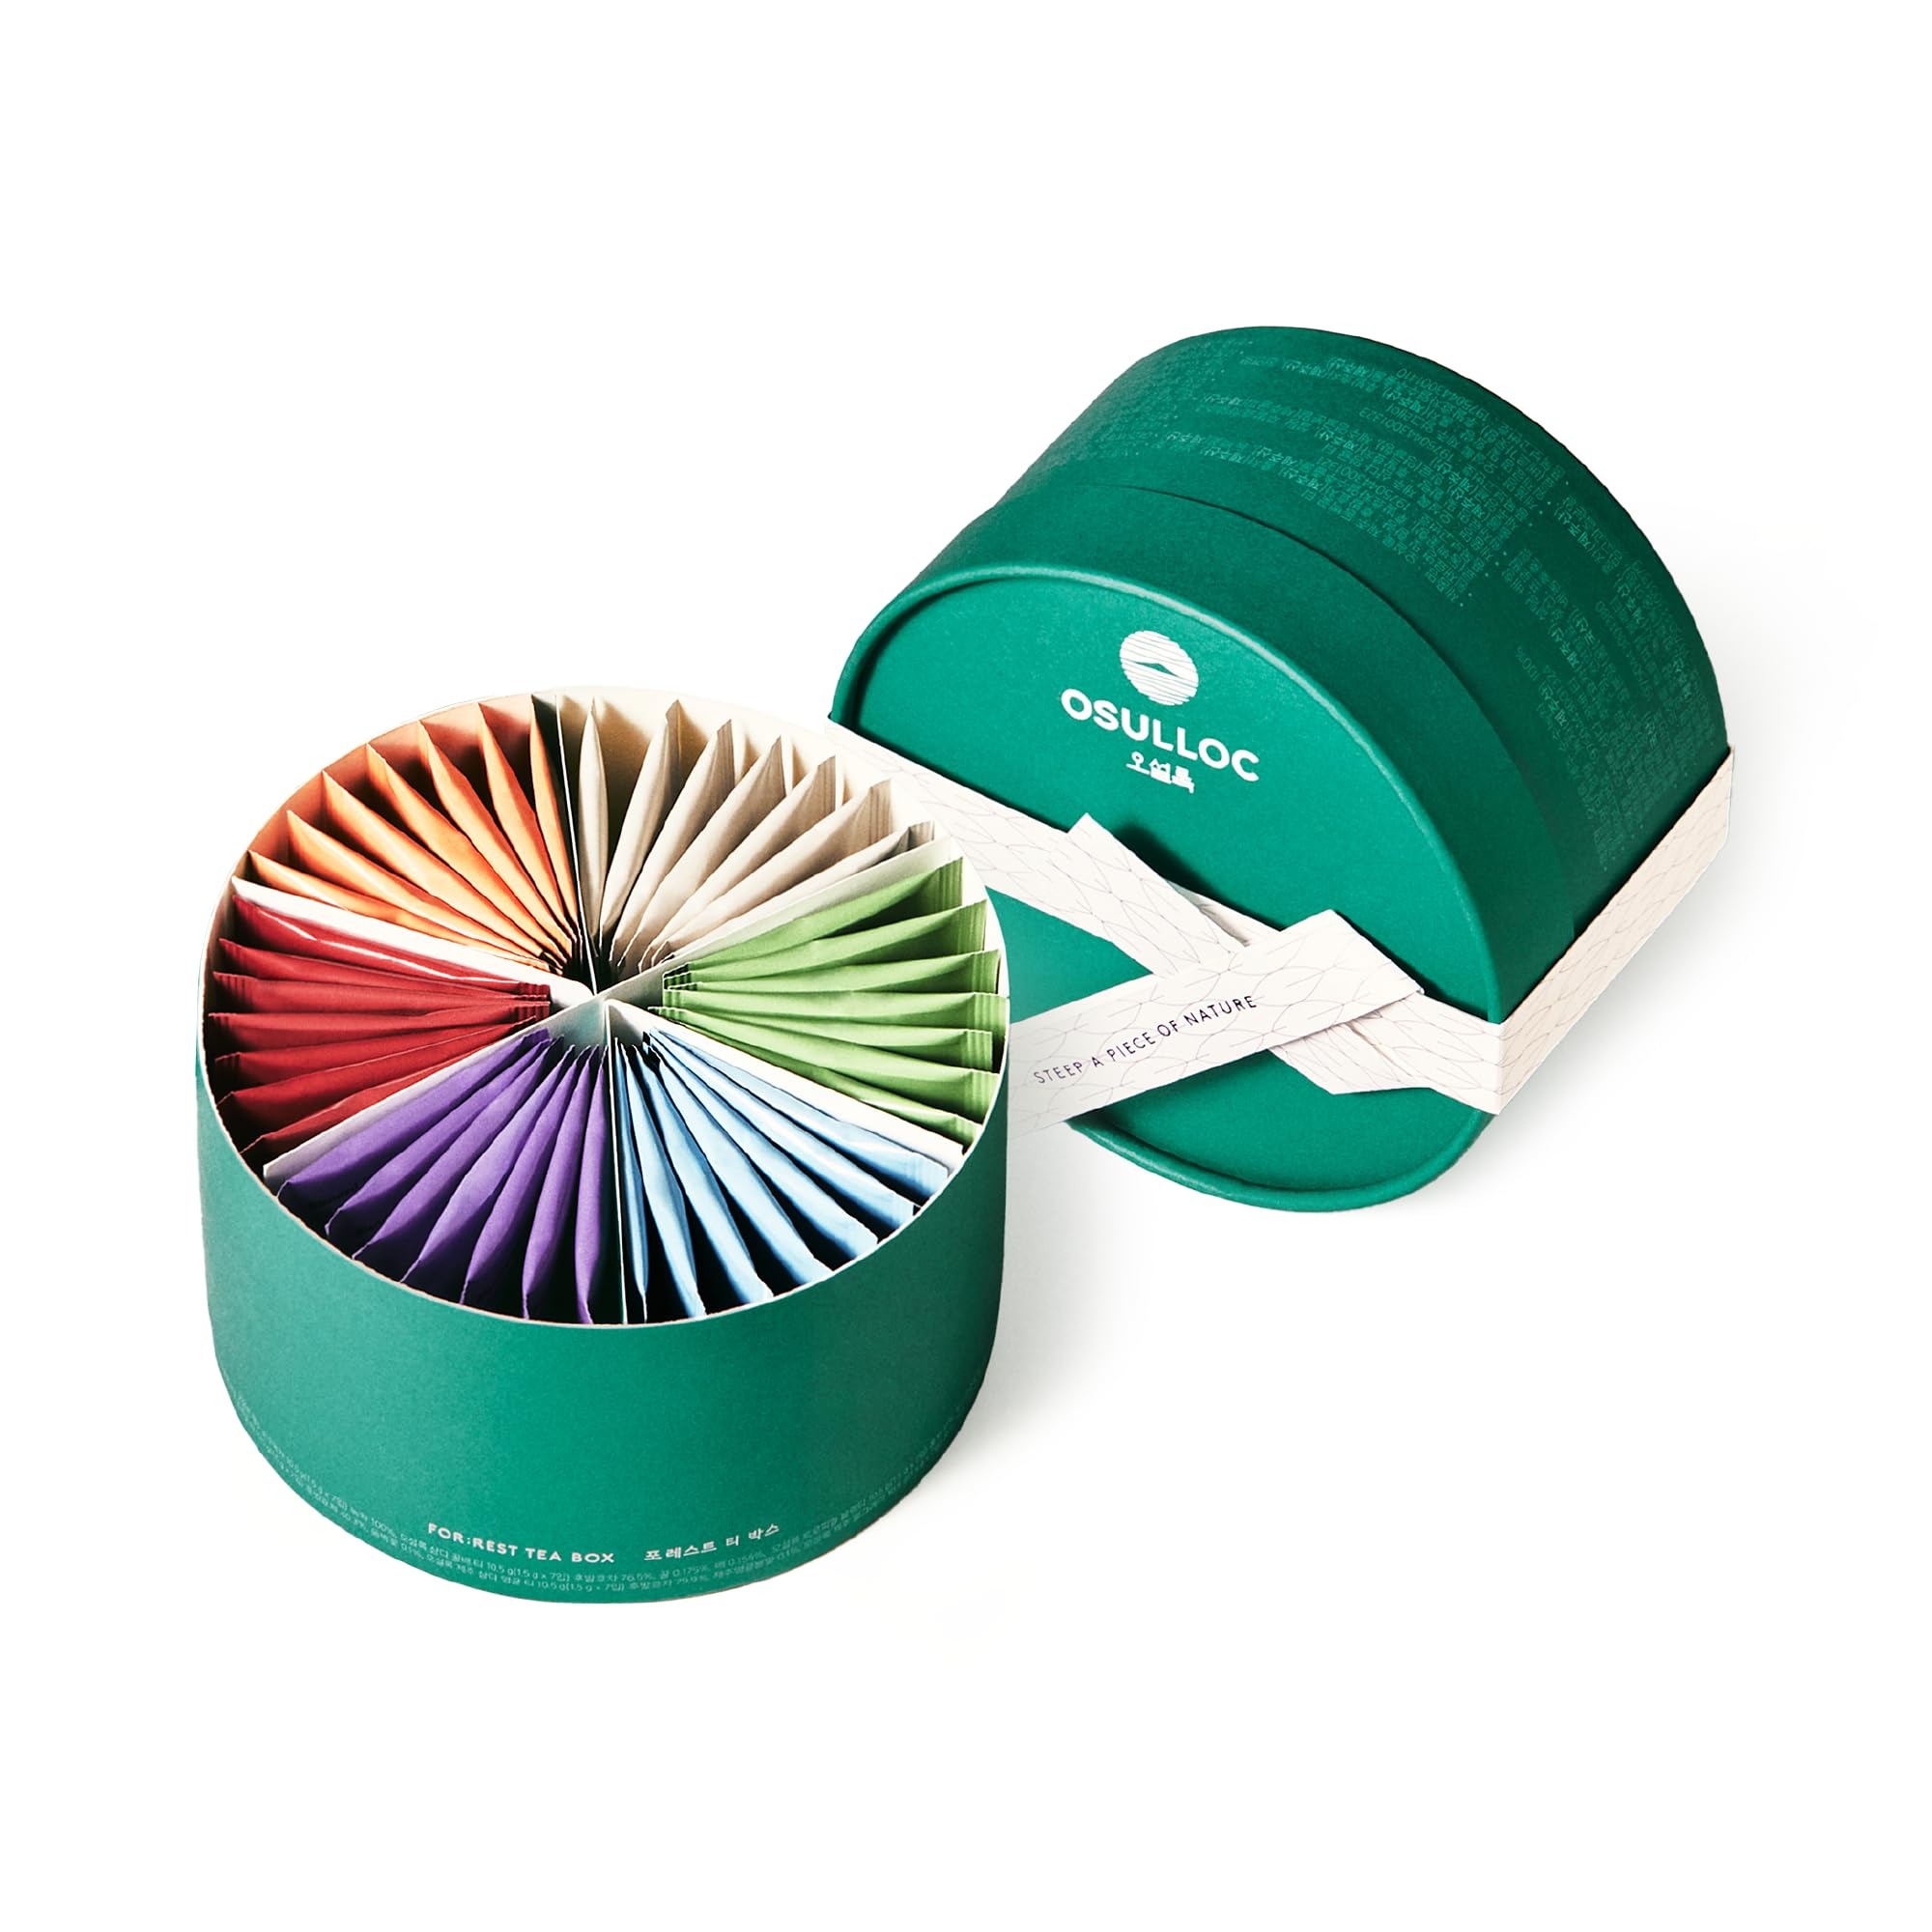
Item Name: Osulloc For:rest Tea Box (42 Count, 6 Types x 7ea,) Exquisite & Unique Gift idea For Tea Lover, Variety Gift Box Sampler, 6 Unique Blended tea from Jeju Island
Bullet Point 1: Elegant Mother’s Day Luxury: The OSULLOC Forest Tea Box delights with 42 premium tea bags. Crafted as a luxury gift, it provides six distinct tea varieties, enriching daily moments with serenity and refinement.
Bullet Point 2: Diverse Flavors for the Discerning Palate: Indulge in the rich tapestry of taste with five sweet and fragrant blended teas alongside a pure, crisp green tea variant.
Bullet Point 3: Culturally-Inspired Presentation: Celebrate culture with traditional Korean 'Hanbok' attire, our tea set adds a touch of elegance and culture to your gift. Each tea comes packaged in a stylish round box, doubling as a chic tea case that signifies luxury and distinctiveness.
Bullet Point 4: A Sip of Nature's Serenity: Each cup of our premium blended tea invites you to a serene walk through the forest. Unwind from life's bustle with our enchanting flavors, crafted to transport you to a peaceful, aromatic woodland retreat, enhancing moments of calmness in your busy schedule.
Bullet Point 5: OSULLOC's TEA products maintain good quality for approximately 2 years from the date of manufacture. We have elevated our minimum shelf life requirement to 10 months for all Amazon-bound inventory. If there are any concerns about the product expiration date, please contact us.
Product Description: Masterfully blended by Osulloc, we offer a great variety of blended teas that come in teabags for easy use. Based on green tea or fermented black team these blended teas are infused with various flowers and fruits, some of which are grown on Jeju island.
Value: 42.0
Unit: Count

Price: 42.99